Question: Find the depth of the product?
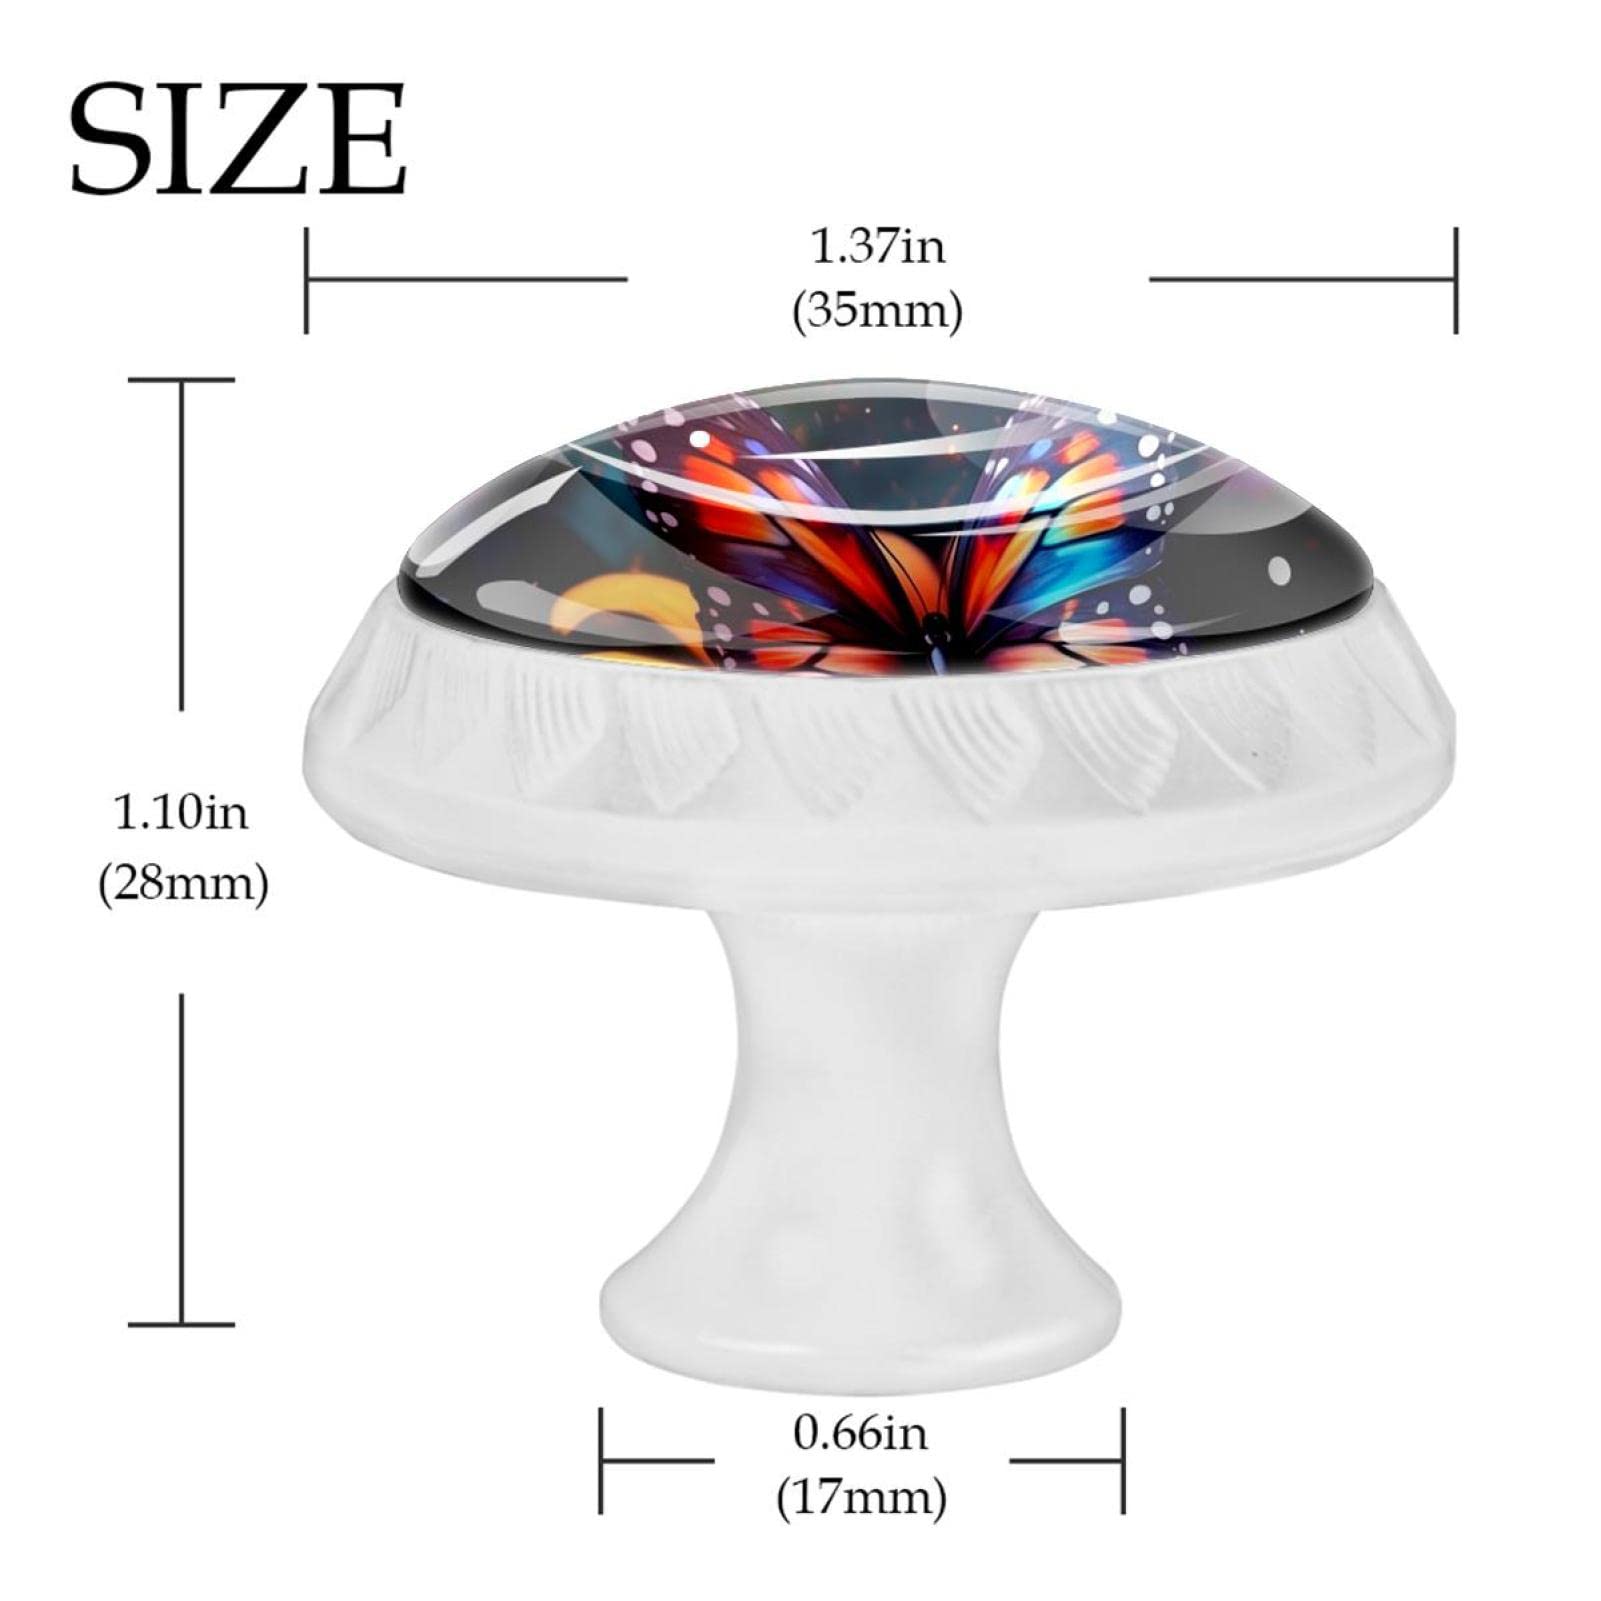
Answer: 1.1 inch